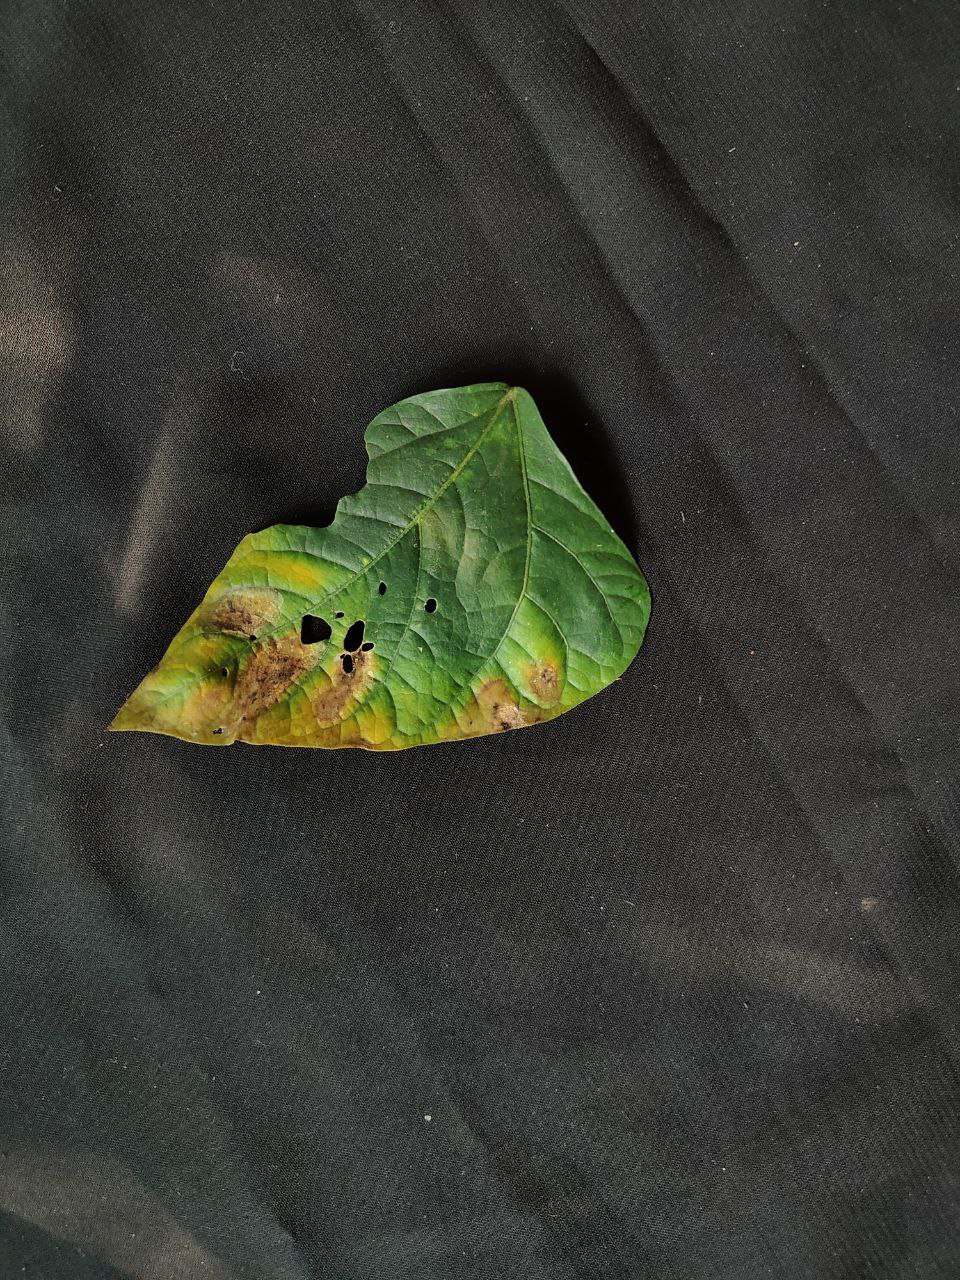
Crop: cowpea
Leaf condition: Bacterial wilt